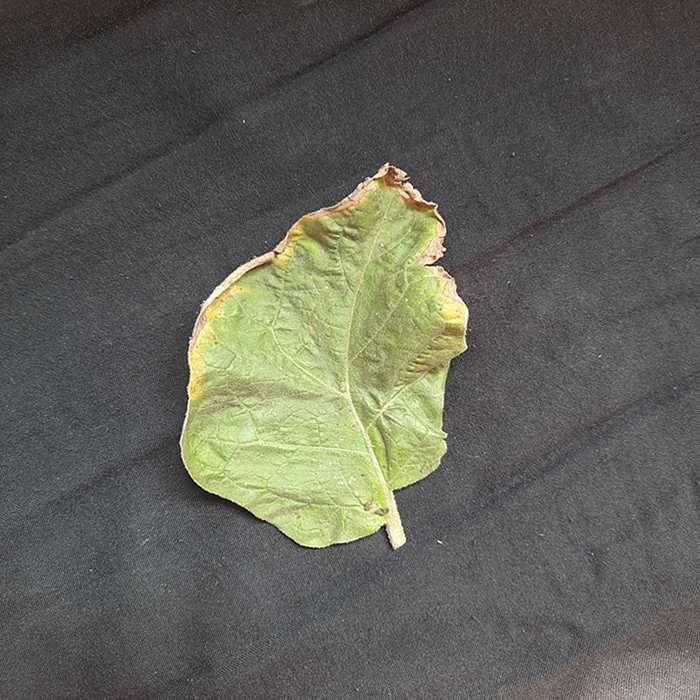
Plant: Eggplant
Label: Eggplant begomovirus